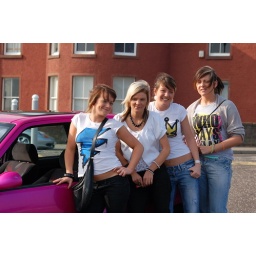
Four girls in a PINK car asked us to take pictures of them